Tran Huu Dung

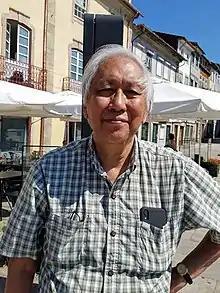
Tran Huu Dung

Tran Huu Dung (Vietnamese: Trần Hữu Dũng; 1946–2023) was a professor of economics at Wright State University in Dayton, Ohio. He was a specialist in the economies of East Asia, particularly Vietnam.